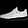
Label: Sneaker